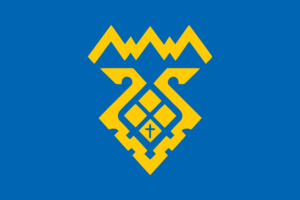
Togliatti ou Toliatti est une ville de l'oblast de Samara, en Russie. Sa population s'élevait à 710 567 habitants en 2017. Deuxième ville de l'oblast de Samara, Togliatti est la plus grande ville de Russie à ne pas être capitale régionale.
Le Lada Togliatti est un club de hockey sur glace professionnel de Russie, localisé à Togliatti, dans l'oblast de Samara. Il évolue dans la KHL.